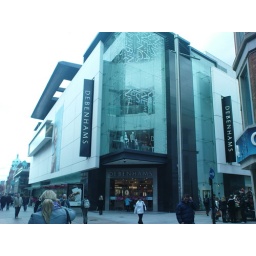
Probably da nicest building in Henry street